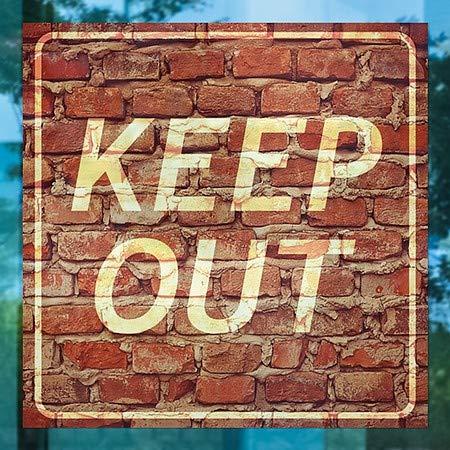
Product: CGSignLab |"Keep Out -Ghost Aged Brick" Window Cling | 8"x8"
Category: Home & Kitchen | Home Décor | Window Treatments | Window Stickers & Films | Window Films
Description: Great Condition.
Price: $14.99
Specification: ASIN:B0764KSVNW|ShippingWeight:6.2ounces(Viewshippingratesandpolicies)|DateFirstAvailable:October3,2017